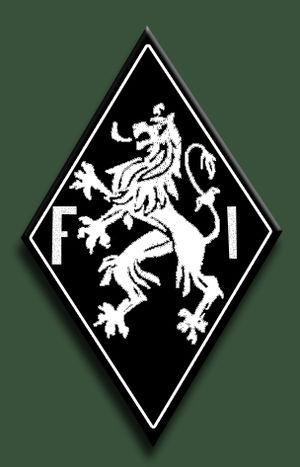
Ecusson du Front de l'Indépendance, mouvement de la résistance belge durant la seconde guerre mondiale
Le Front de l'indépendance est un mouvement de la Résistance intérieure belge fondé en mars 1941 par le docteur Albert Marteaux, l'abbé André Boland et Fernand Demany. Le but de cette organisation était de réunir les Belges résistants de toutes opinions et tendances, toutefois le seul parti politique qui y adhéra en tant que tel fut le Parti communiste de Belgique. En 1942-1943, le Front de l'indépendance fut à l'origine de la mission de Victor Martin à Auschwitz. Ce sociologue revint avec un rapport sur le sort des Juifs déportés de Belgique qui permit à la Résistance belge de prendre conscience de la signification exacte des déportations. Trois mille enfants juifs furent ainsi cachés et sauvés en Belgique par une population compatissante.
La résistance intérieure belge, appelée en Belgique la Résistance, englobe l'ensemble des mouvements et réseaux clandestins qui durant la Seconde Guerre mondiale ont poursuivi la lutte contre le nazisme et ses relais collaborationnistes sur le territoire belge.